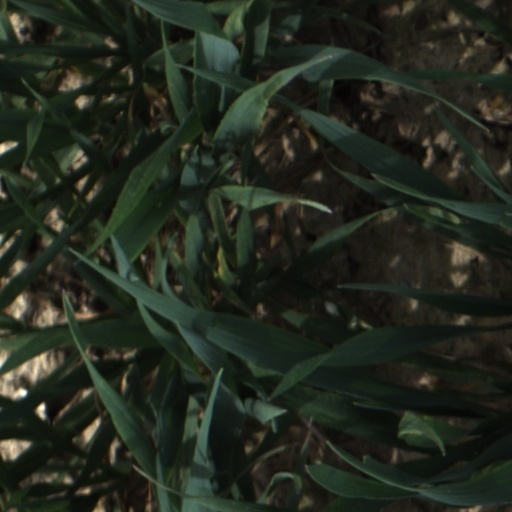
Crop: wheat